Typex

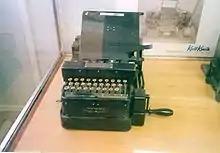
Typex Mk III was a portable version powered by a handle.

In August 1934, Lywood began work on a machine authorised by the RAF. Lywood worked with J. C. Coulson, Albert P. Lemmon, and Ernest W. Smith at Kidbrooke in Greenwich, with the printing unit provided by Creed & Company. The first prototype was delivered to the Air Ministry on 30 April 1935. In early 1937, around 30 Typex Mark I machines were supplied to the RAF. The machine was initially termed the "RAF Enigma with Type X attachments".